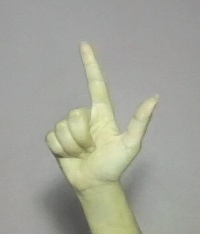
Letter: laam